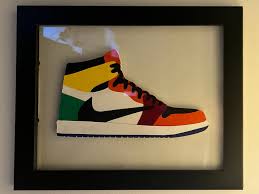
Label: Sneaker